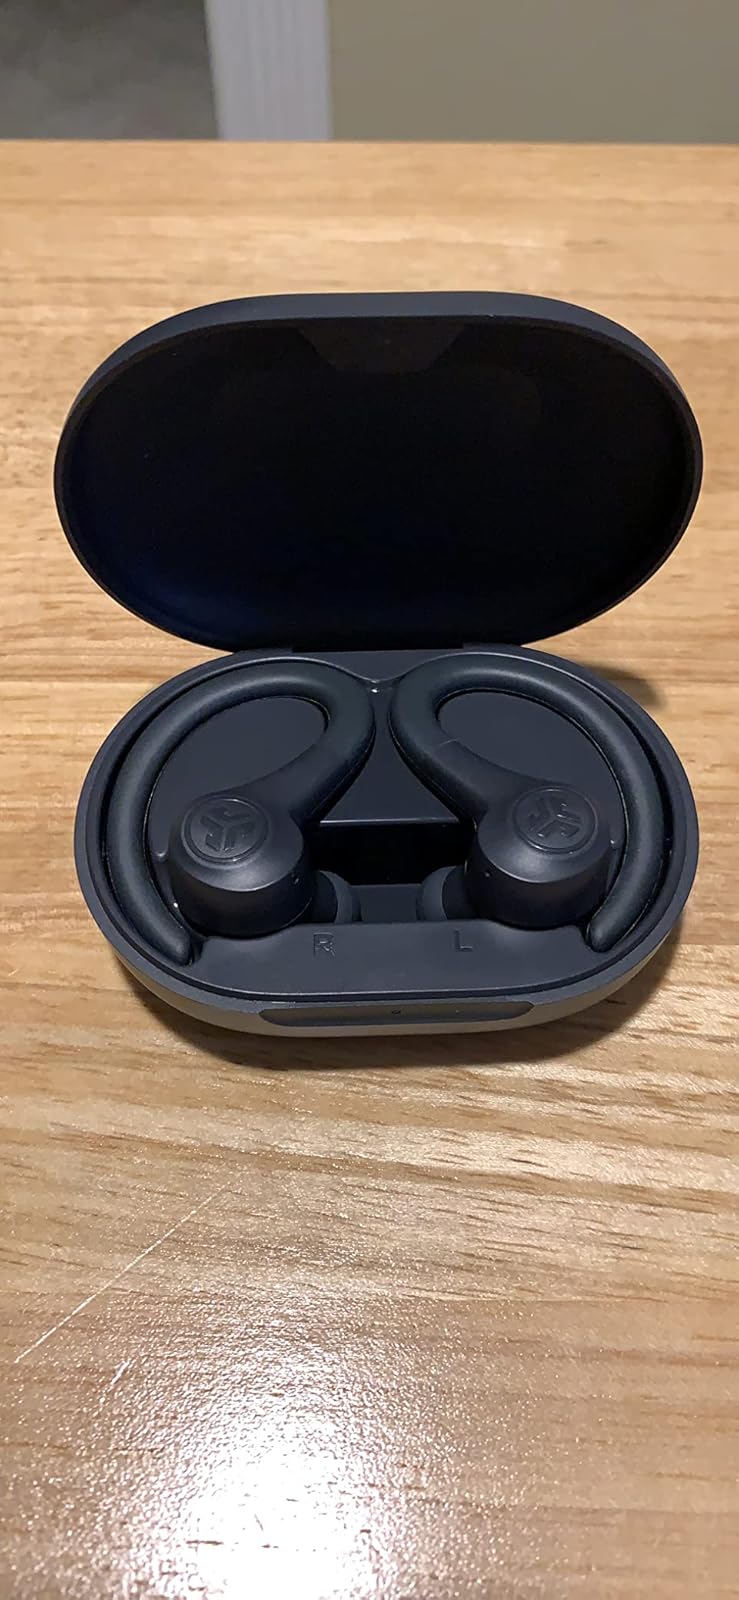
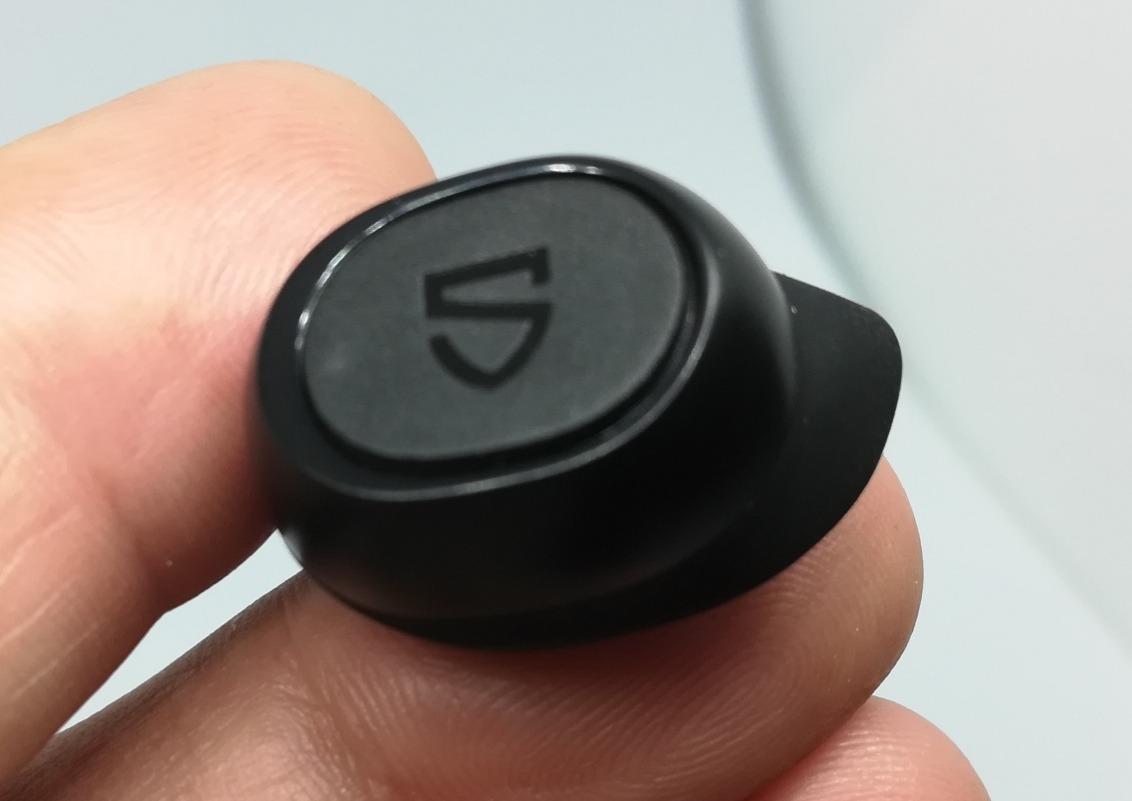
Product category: earbuds
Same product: no